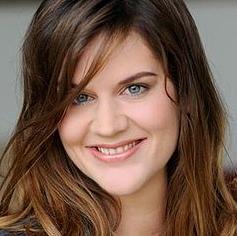
Age: 29